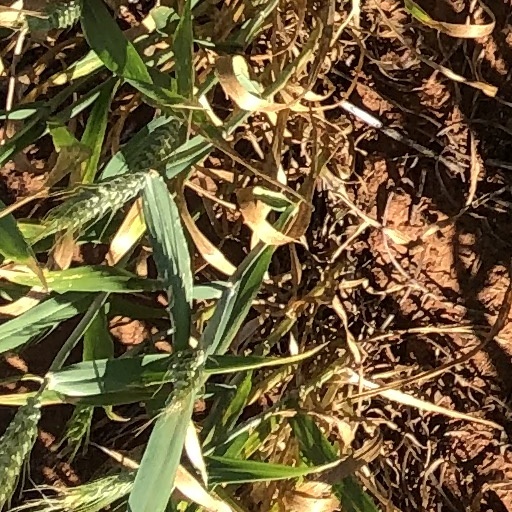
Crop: wheat